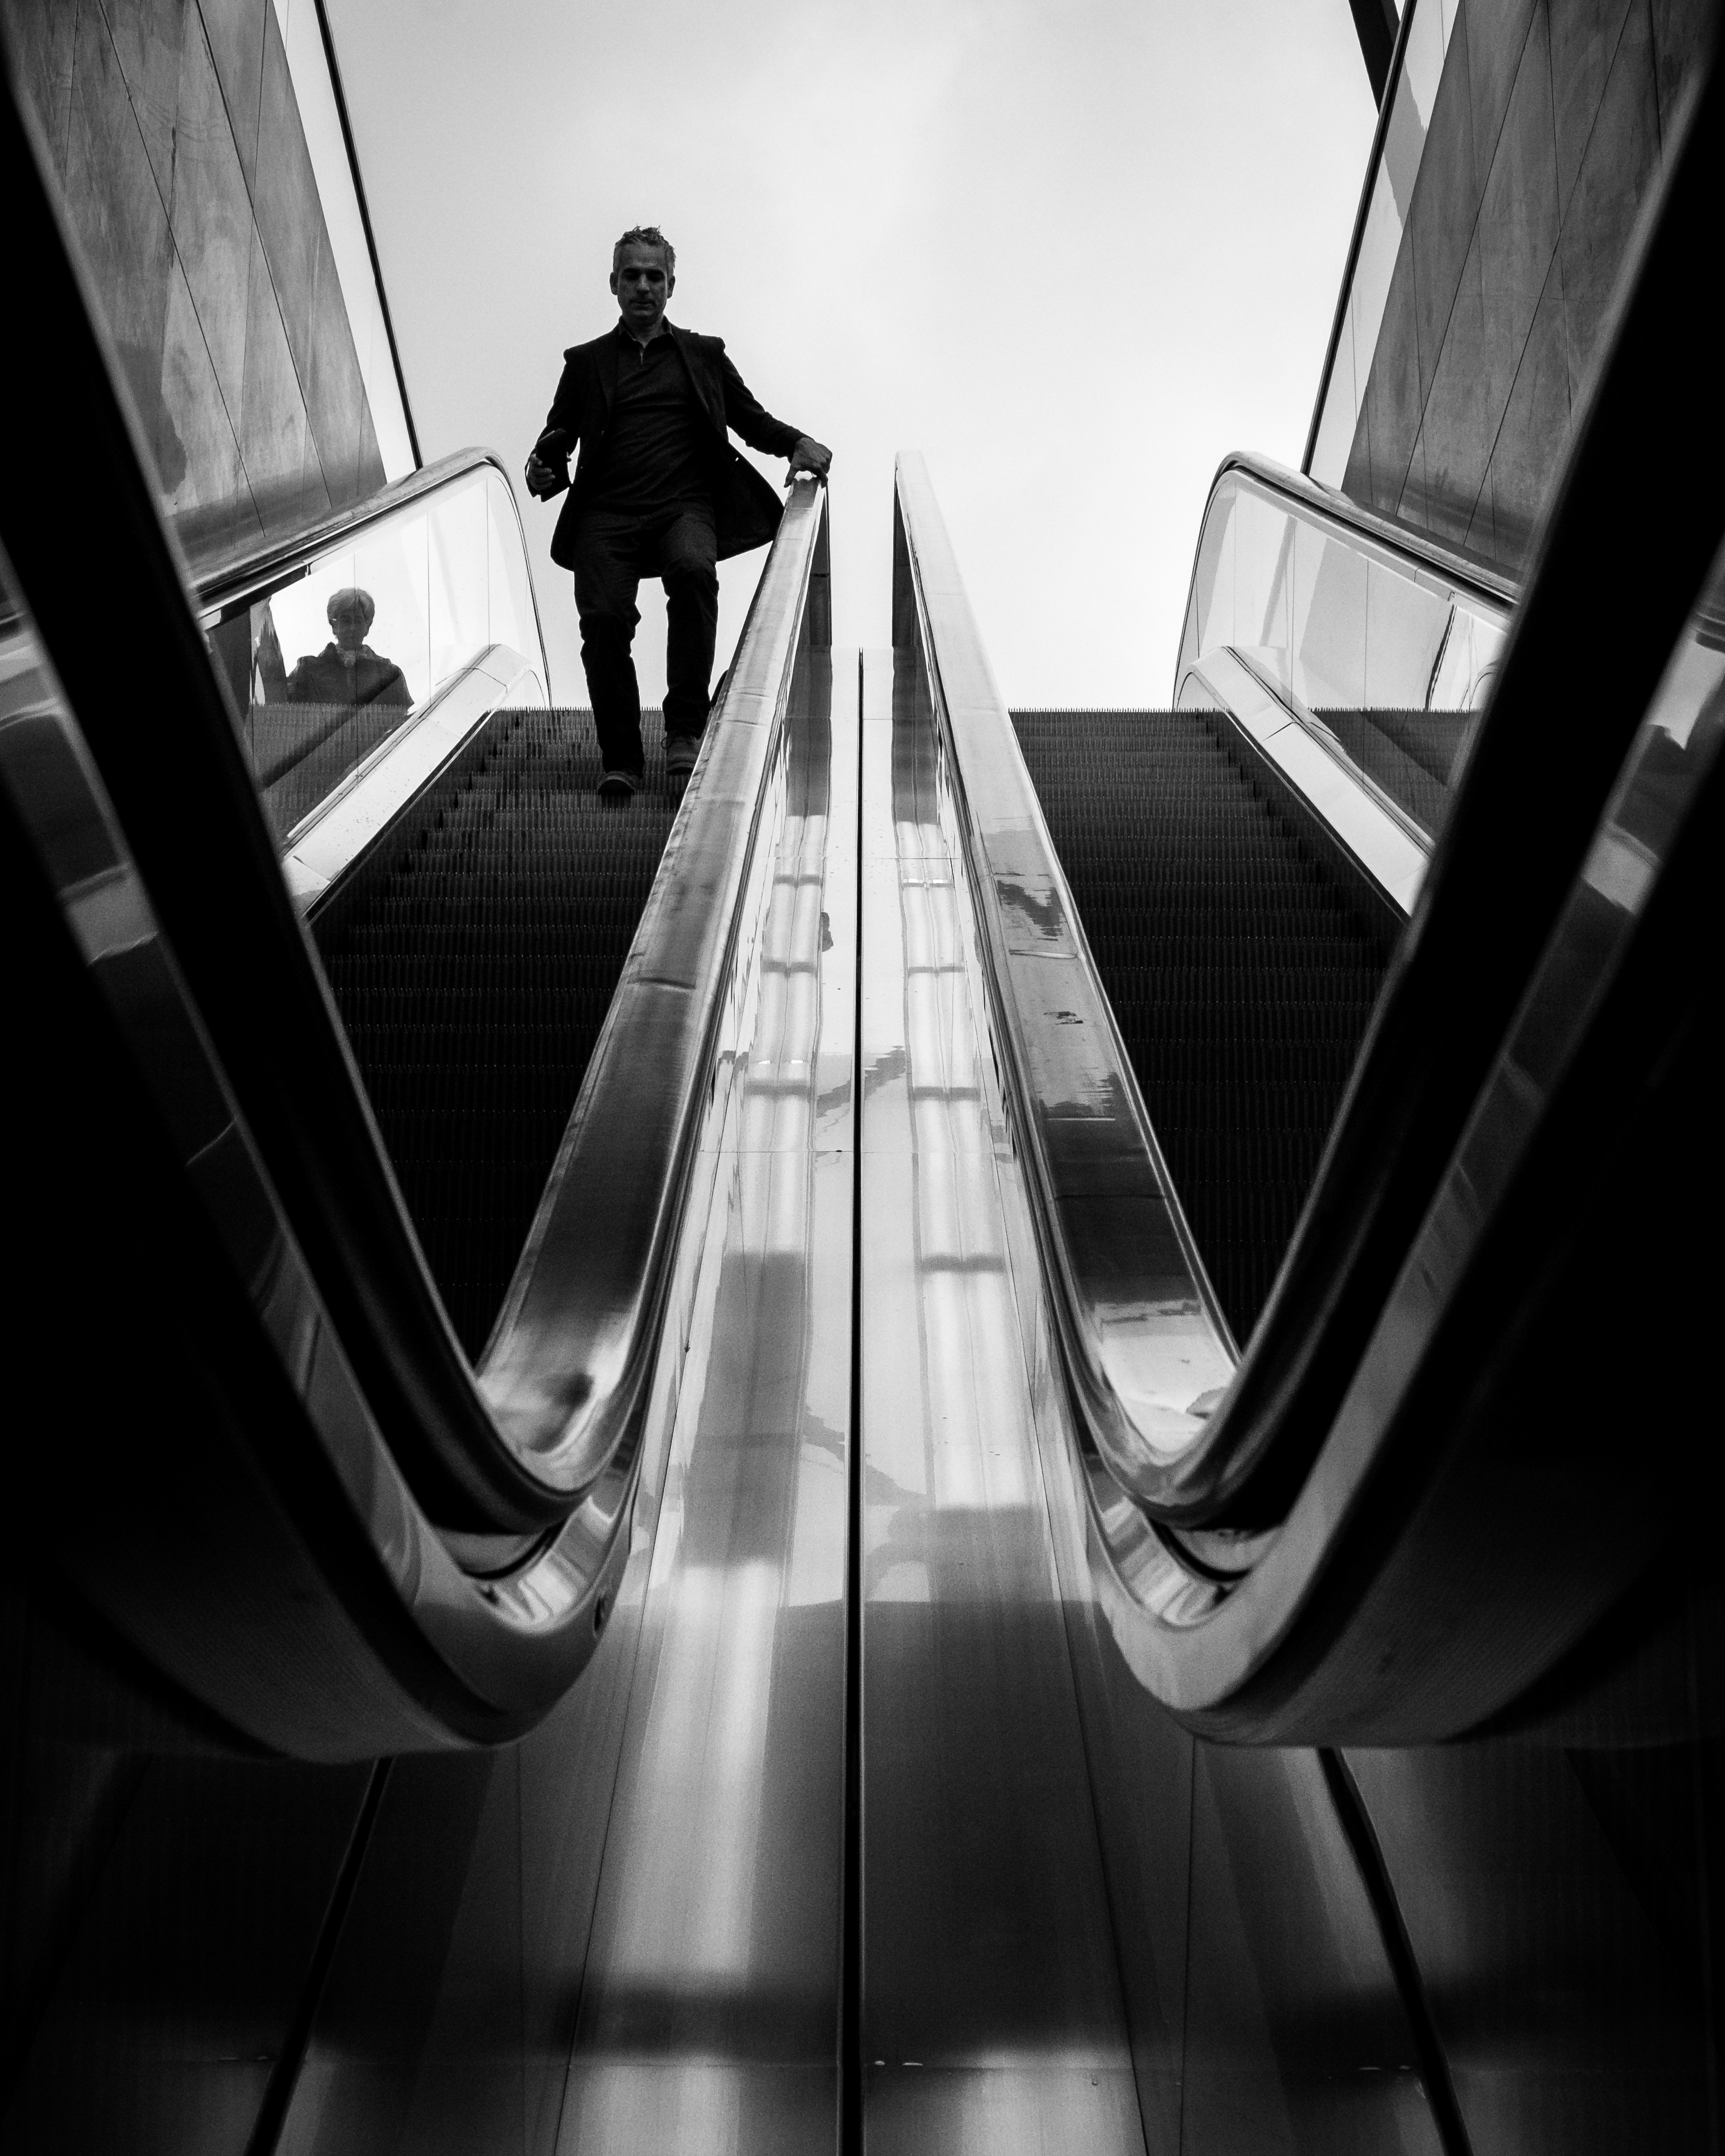
man, silhouette, light, black and white, people, white, street, photography, explore, escalator, line, curve, shadow, darkness, black, monochrome, barcelona, streetphotography, flickr, bw, blackandwhite, candid, creativecommons, spain, symmetry, snapshot, sw, scene, schwarzweis, shape, 54, menschen, unposed, ungestellt, strasenfotografie, rolltreppe, symmetrie, kurve, umriss, mann, erwachsener, fujixt1, fujifilmxt1, hochformat, linie, szene, adult, portraitformat, streettog, tog, 108, schattenbild, schattenriss, spanien, caixaforum, downward, verticalline, abwrts, vertikalelinie, monochrome photography, film noir